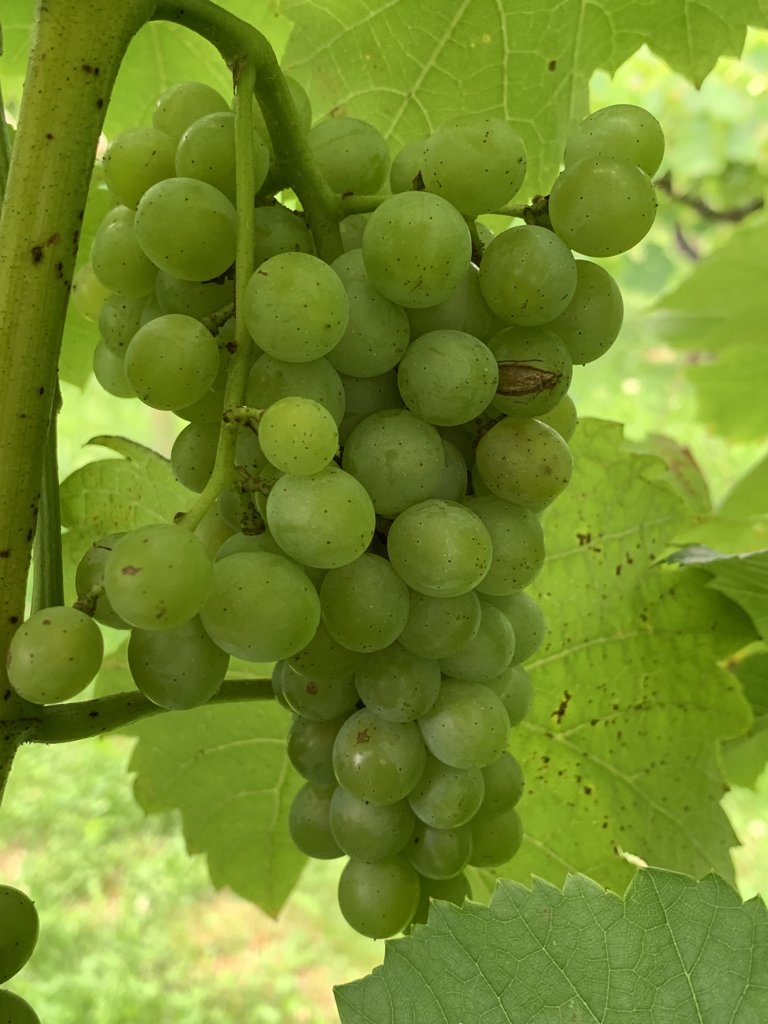
Berries visible: 71
Grape clusters: 2